No. 2 Operational Conversion Unit RAAF

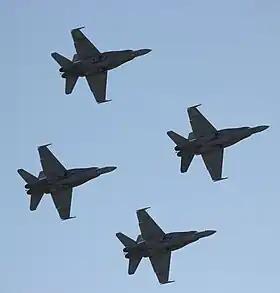
Underside view of four twin-engined military jets in diamond formation

The role of No. 2 Operational Conversion Unit (No. 2 OCU) is to "support the preparation for and the conduct of effective airspace control, counter air strike and combat air support operations through the provision of trained personnel". Located at RAAF Base Williamtown, New South Wales, it comes under the control of No. 81 Wing, part of Air Combat Group.